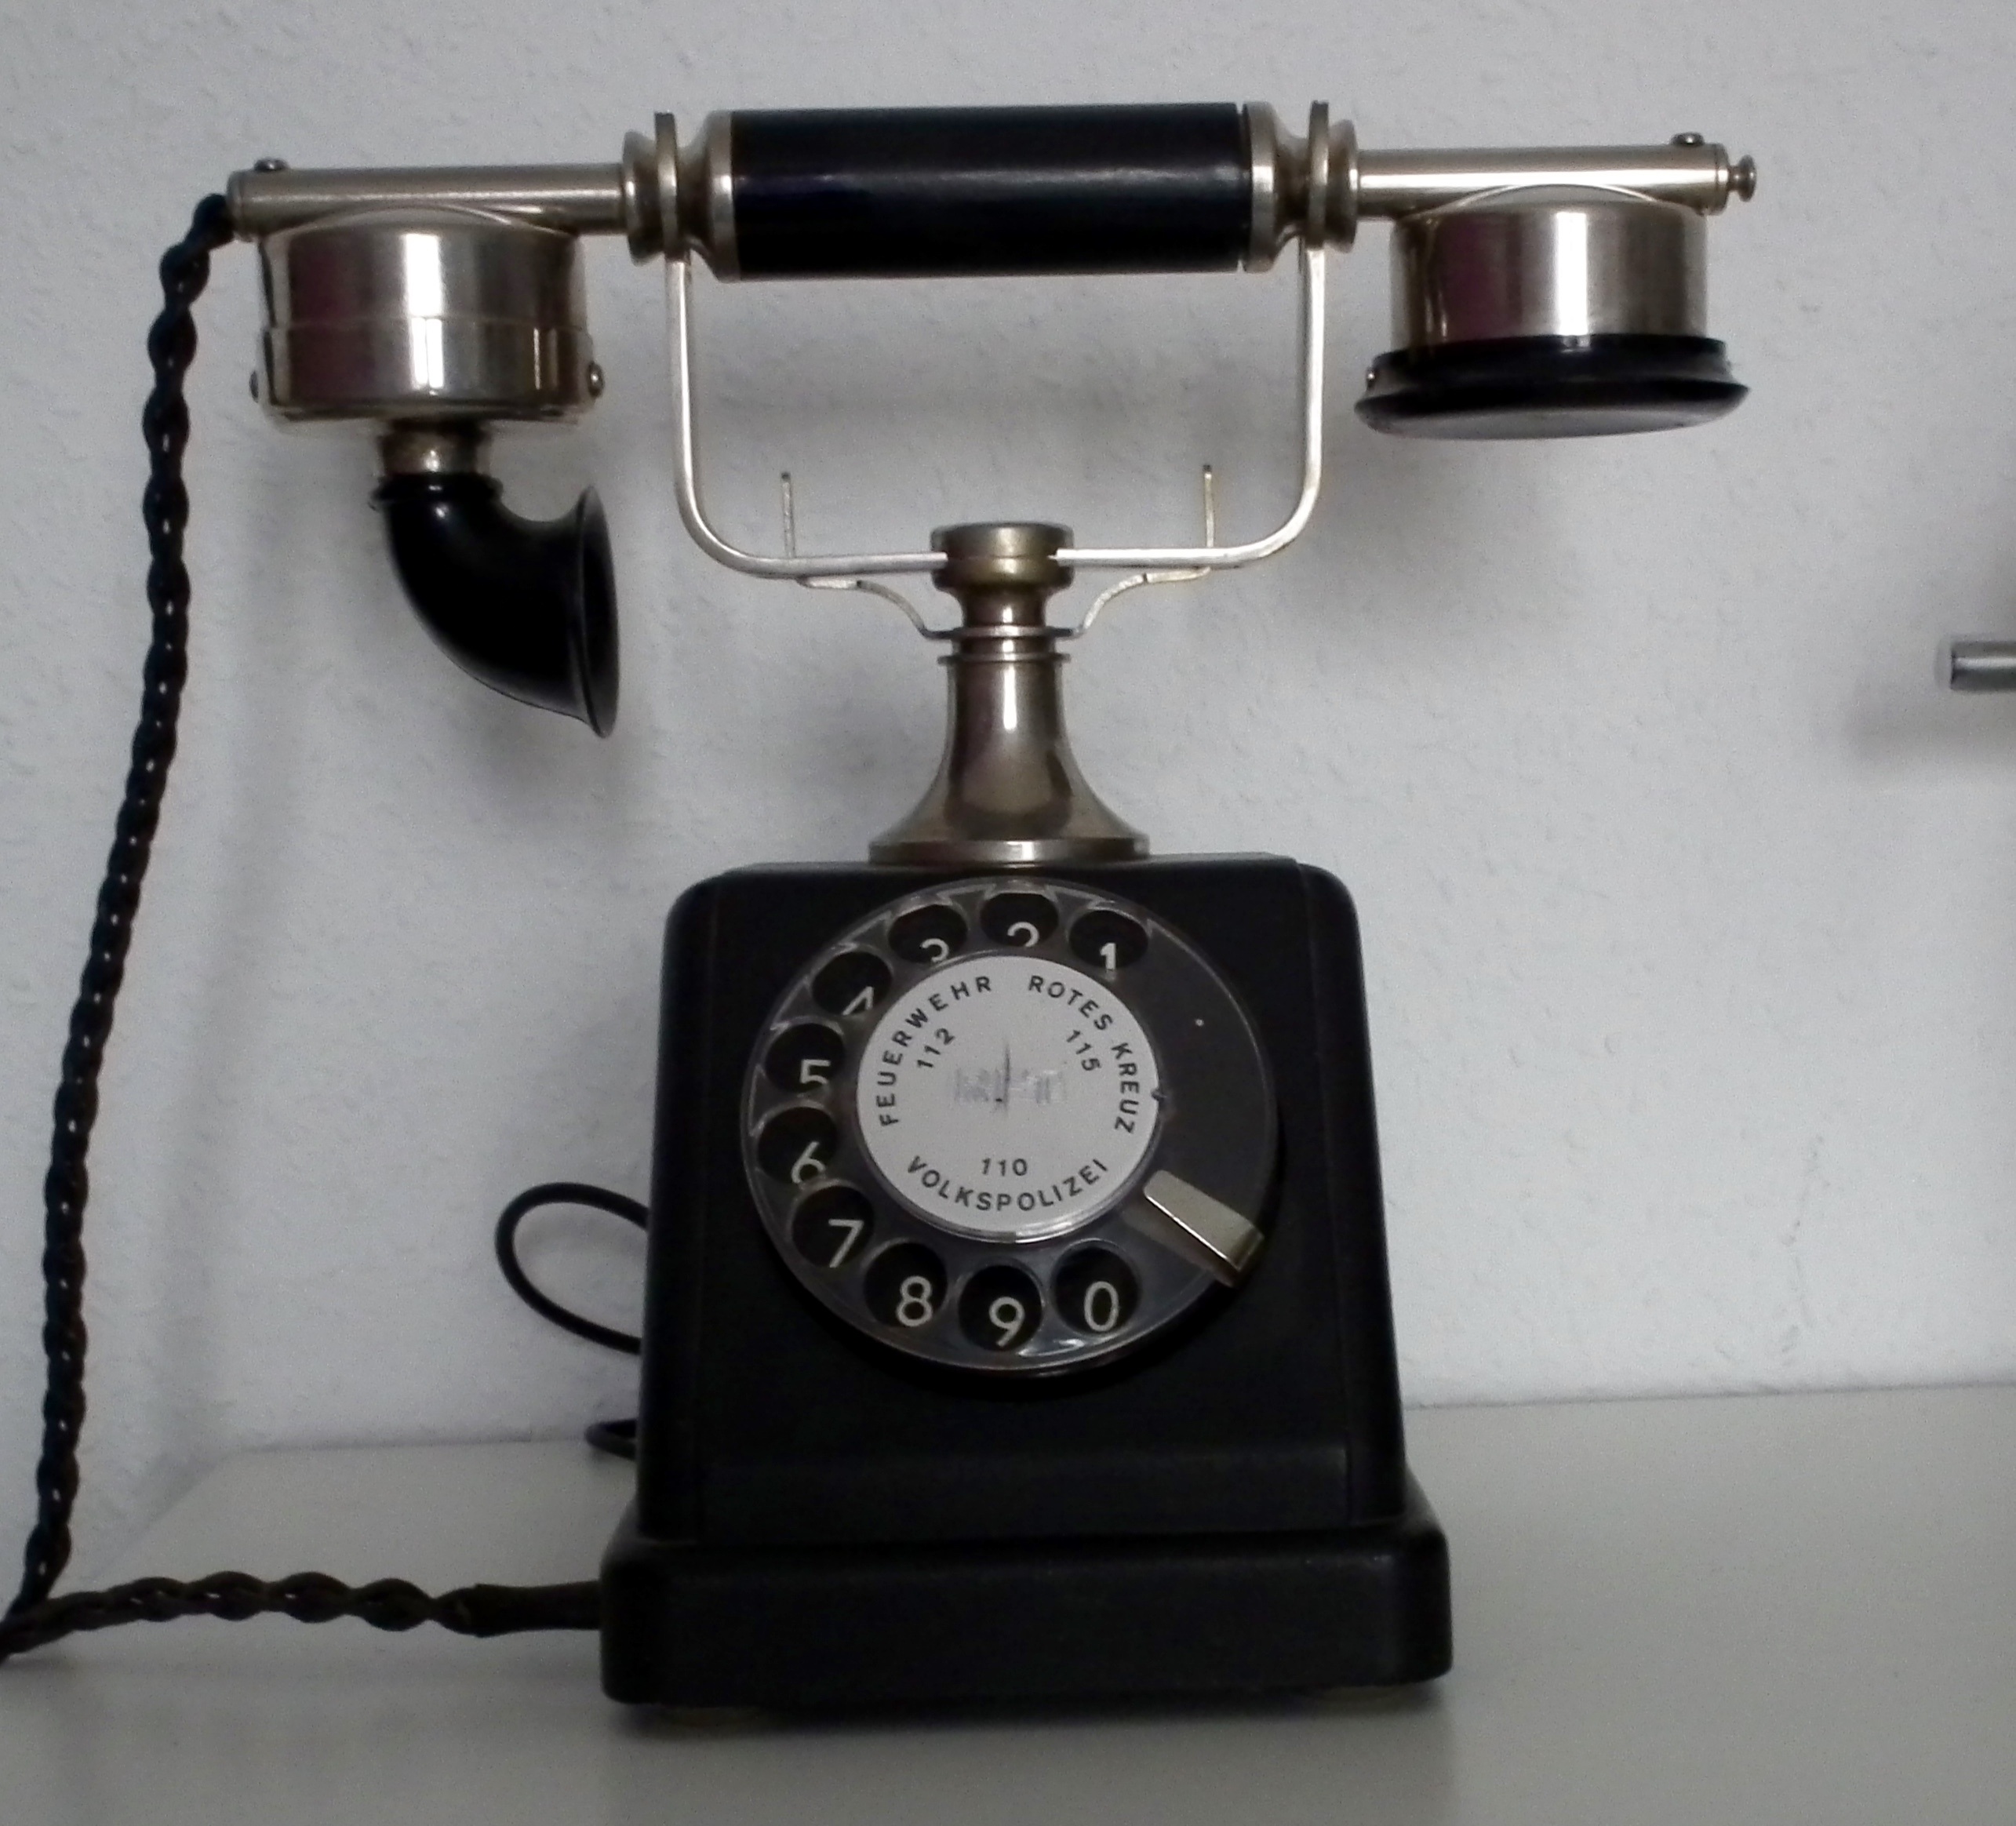
old, phone, telephone, nostalgia, dial, call, historically